IRISL Group

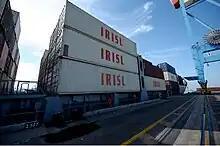
IRISL containers

To support domestic industries, manufacturing containers inside the country has been encouraged. The first such contract, worth $10 million, was signed in 2001. It called for the production of worth of containers and, so far, 1,600 containers have been delivered. As per IRISL's director, Iran needs to purchase or build 40 vessels by 2009. Over the next two decades, Iran would also need 500 new ships, including 120 oil tankers, 40 liquefied natural gas (LNG) carriers and over 300 commercial vessels. In 2009, in a move aimed at further enhancing Iran's shipbuilding industry, President Mahmoud Ahmadinejad said he will ban the purchase of foreign ships by Iranian organizations. Moreover, various kinds of industrial lubricants have been produced by Pars Oil Company as well as Behran Oil Company and, at present, about 70% of the lubricant needed by the fleet is supplied domestically.